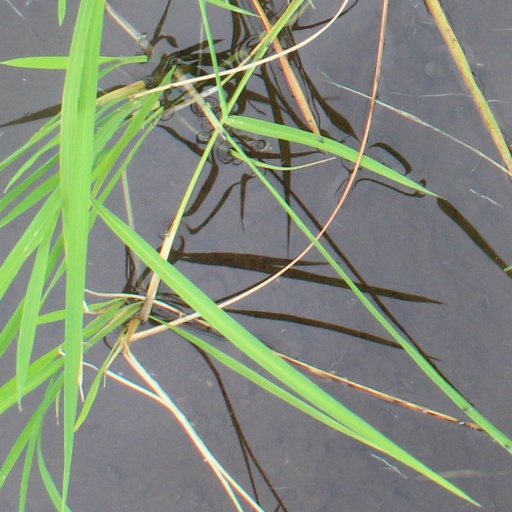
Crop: rice